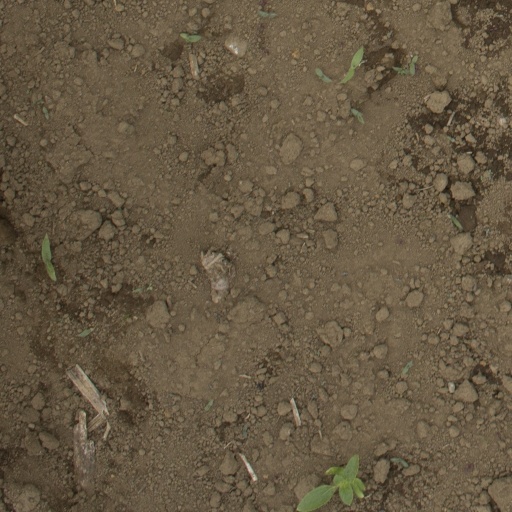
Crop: Jerusalem artichoke